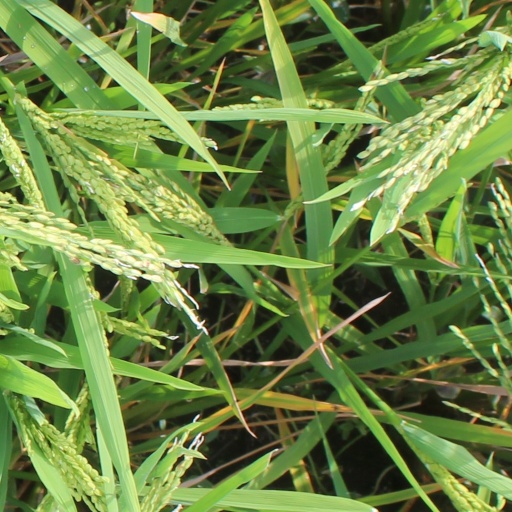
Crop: rice